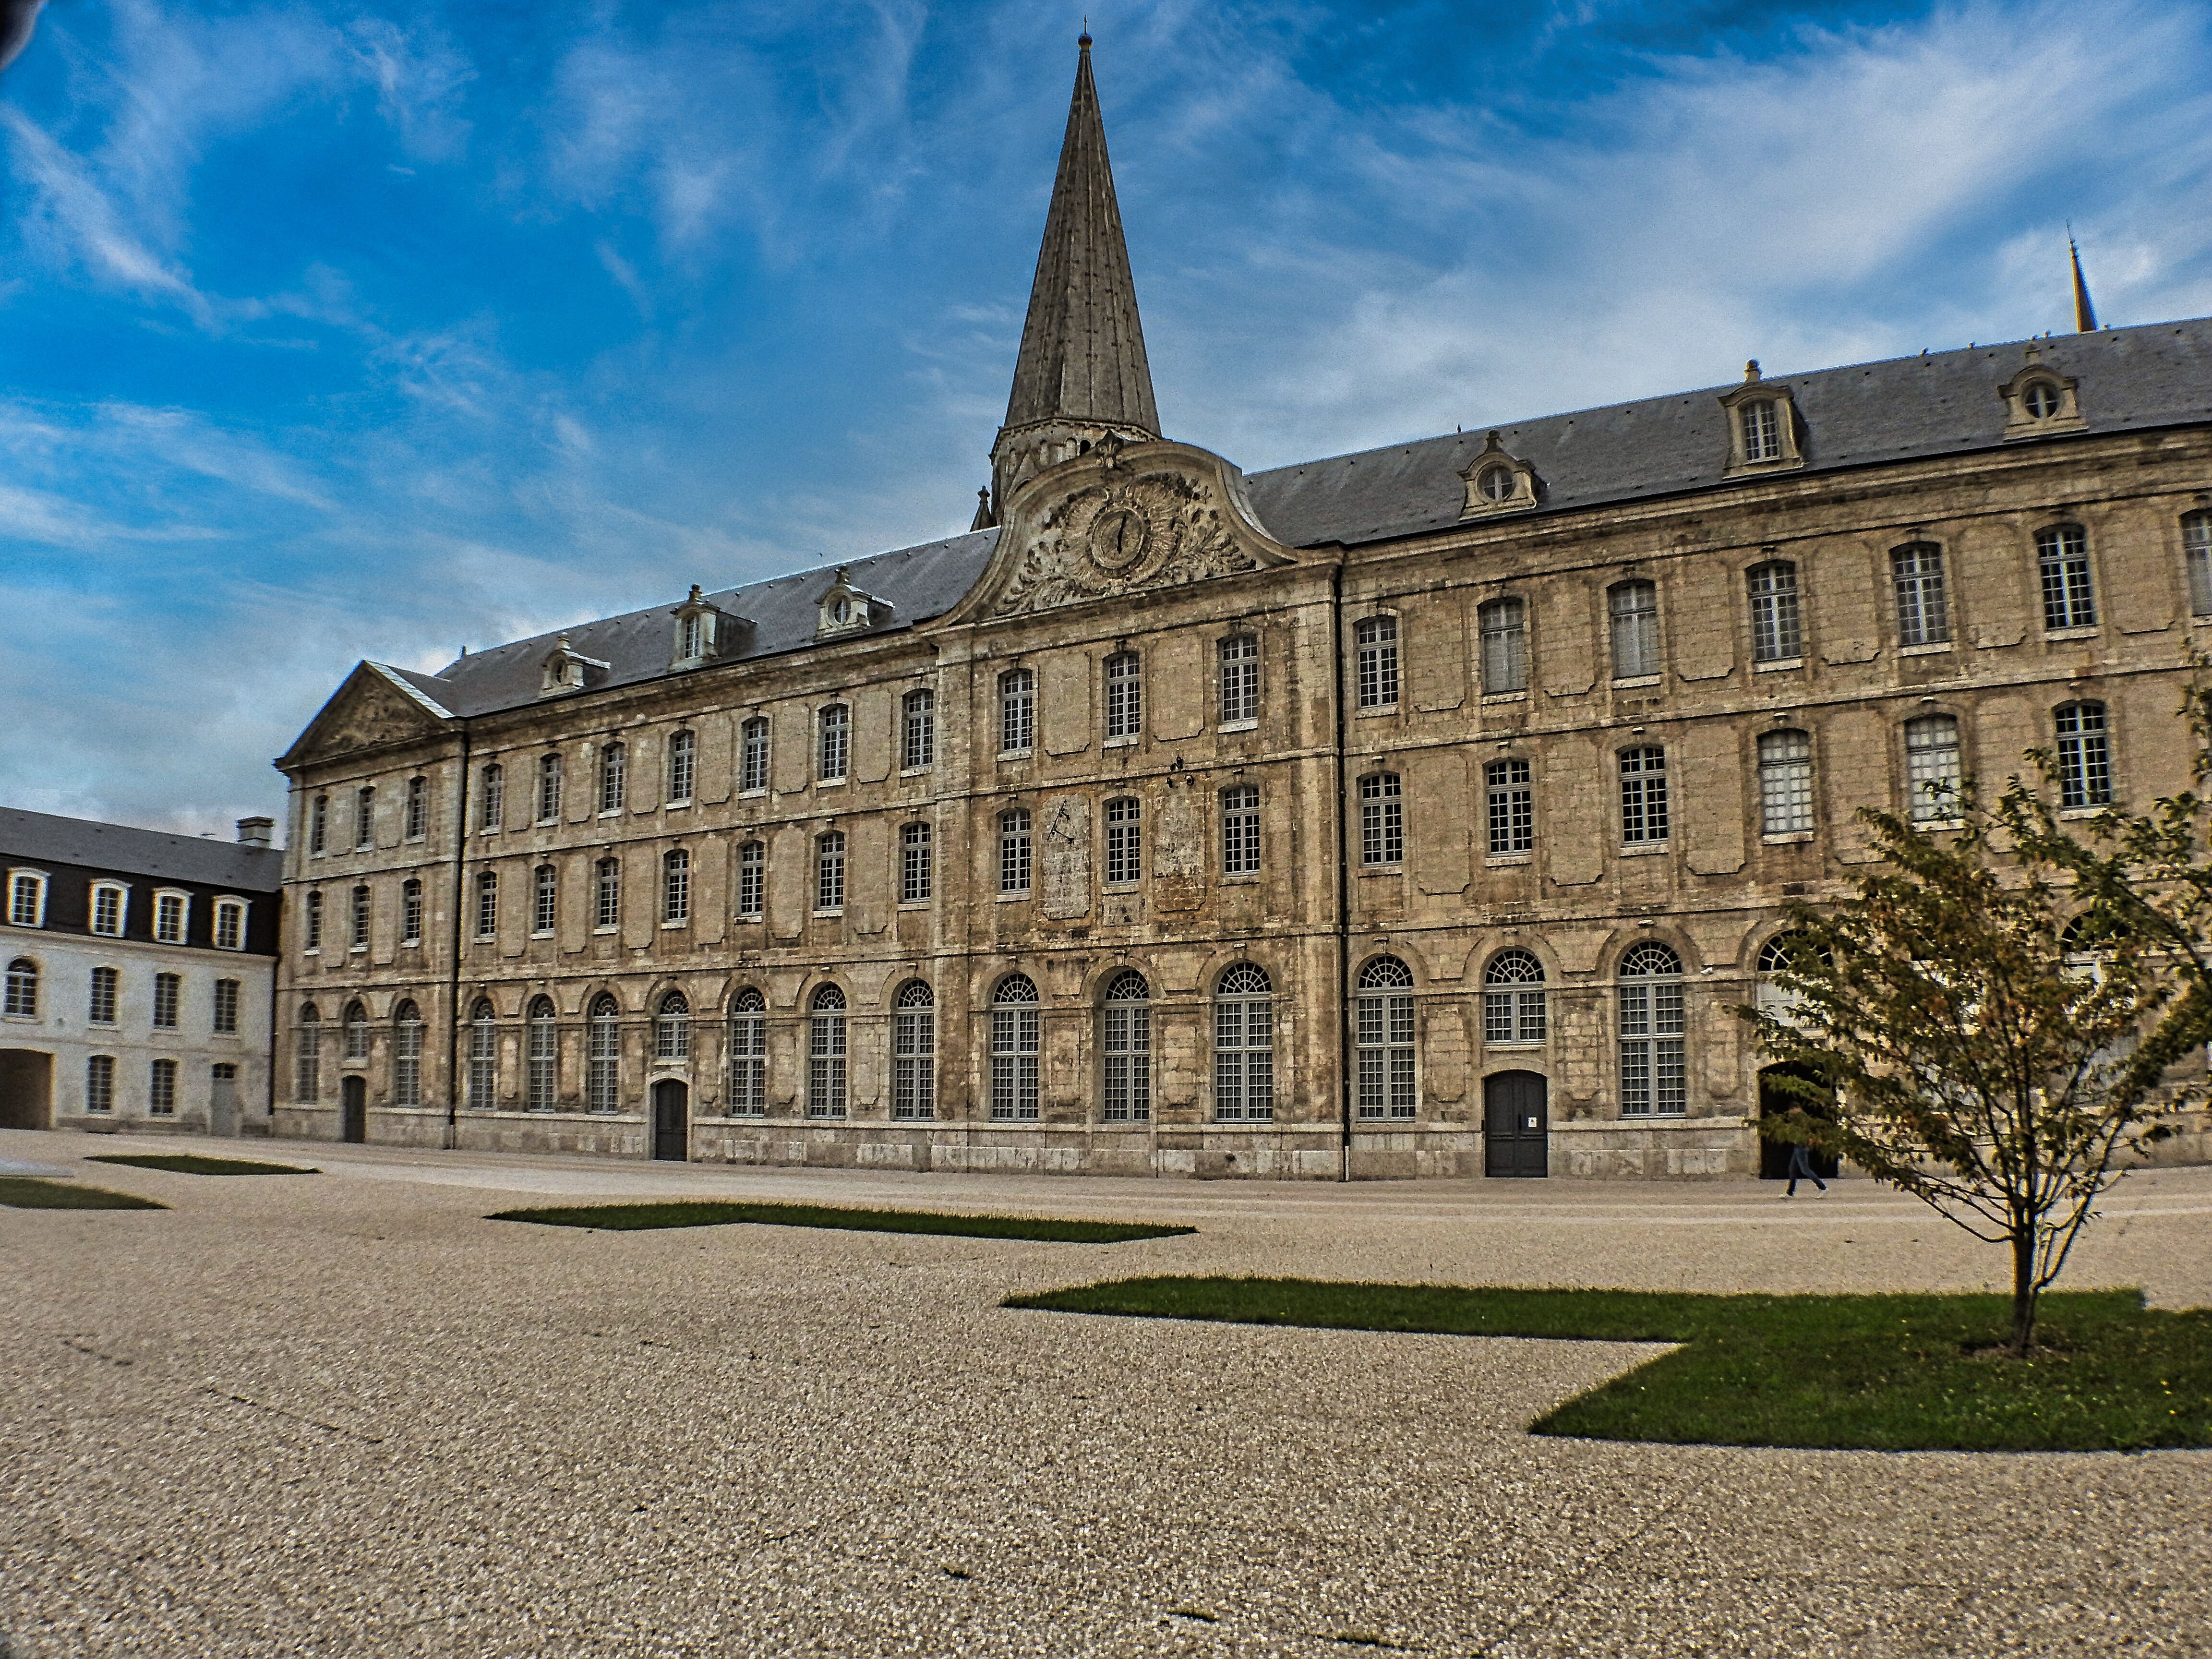
Vendome, nature, monument, cloud, sky, building, window, plant, grass, house, facade, city, tree, stately home, manor house, medieval architecture, official residence, symmetry, castle, government, classical architecture, spire, town square, seat of local government, university, turret, mansion, tourist attraction, estate, plaza, national historic landmark, historic house, listed building, historic site, history, presidential palace, monastery, church, campus